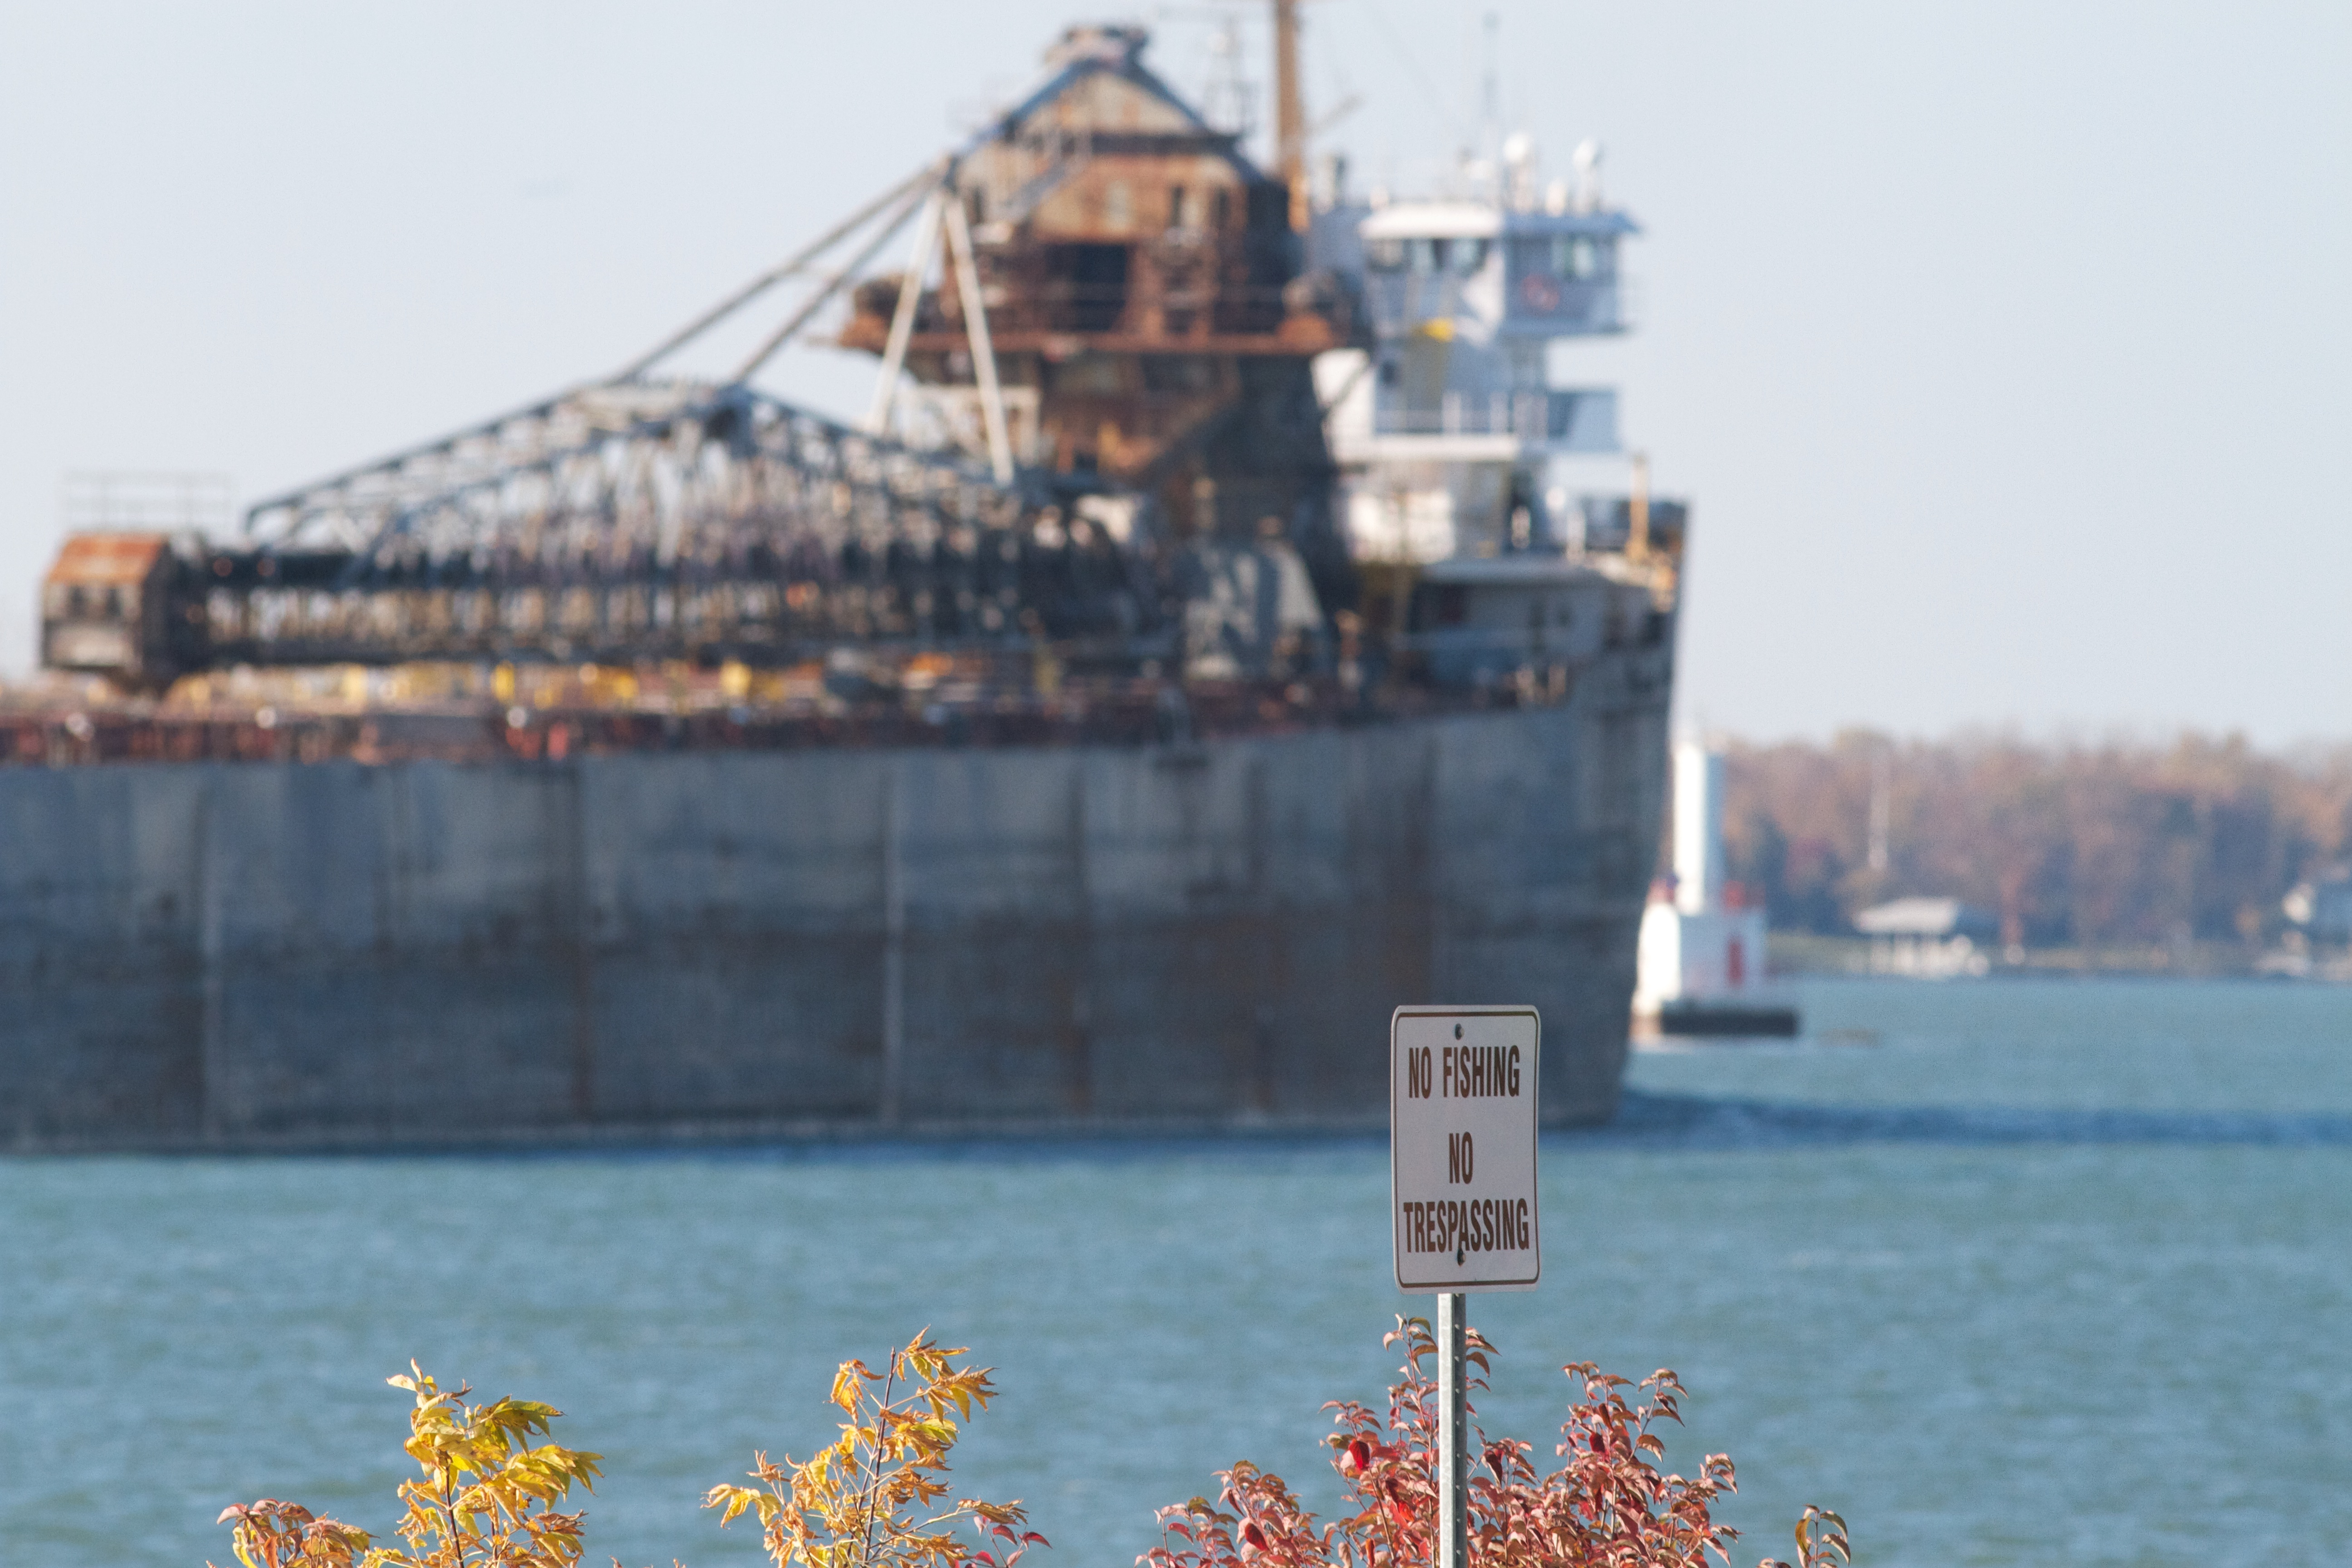
sea, ship, vehicle, port, watercraft, oil rig, freight transport, offshore drilling